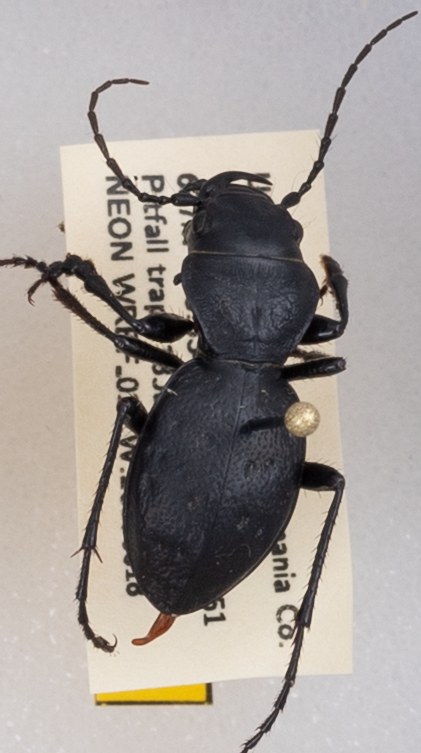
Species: Omus dejeanii
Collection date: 2019-06-18
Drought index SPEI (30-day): -0.932
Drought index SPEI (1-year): -2.09
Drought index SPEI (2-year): -2.09